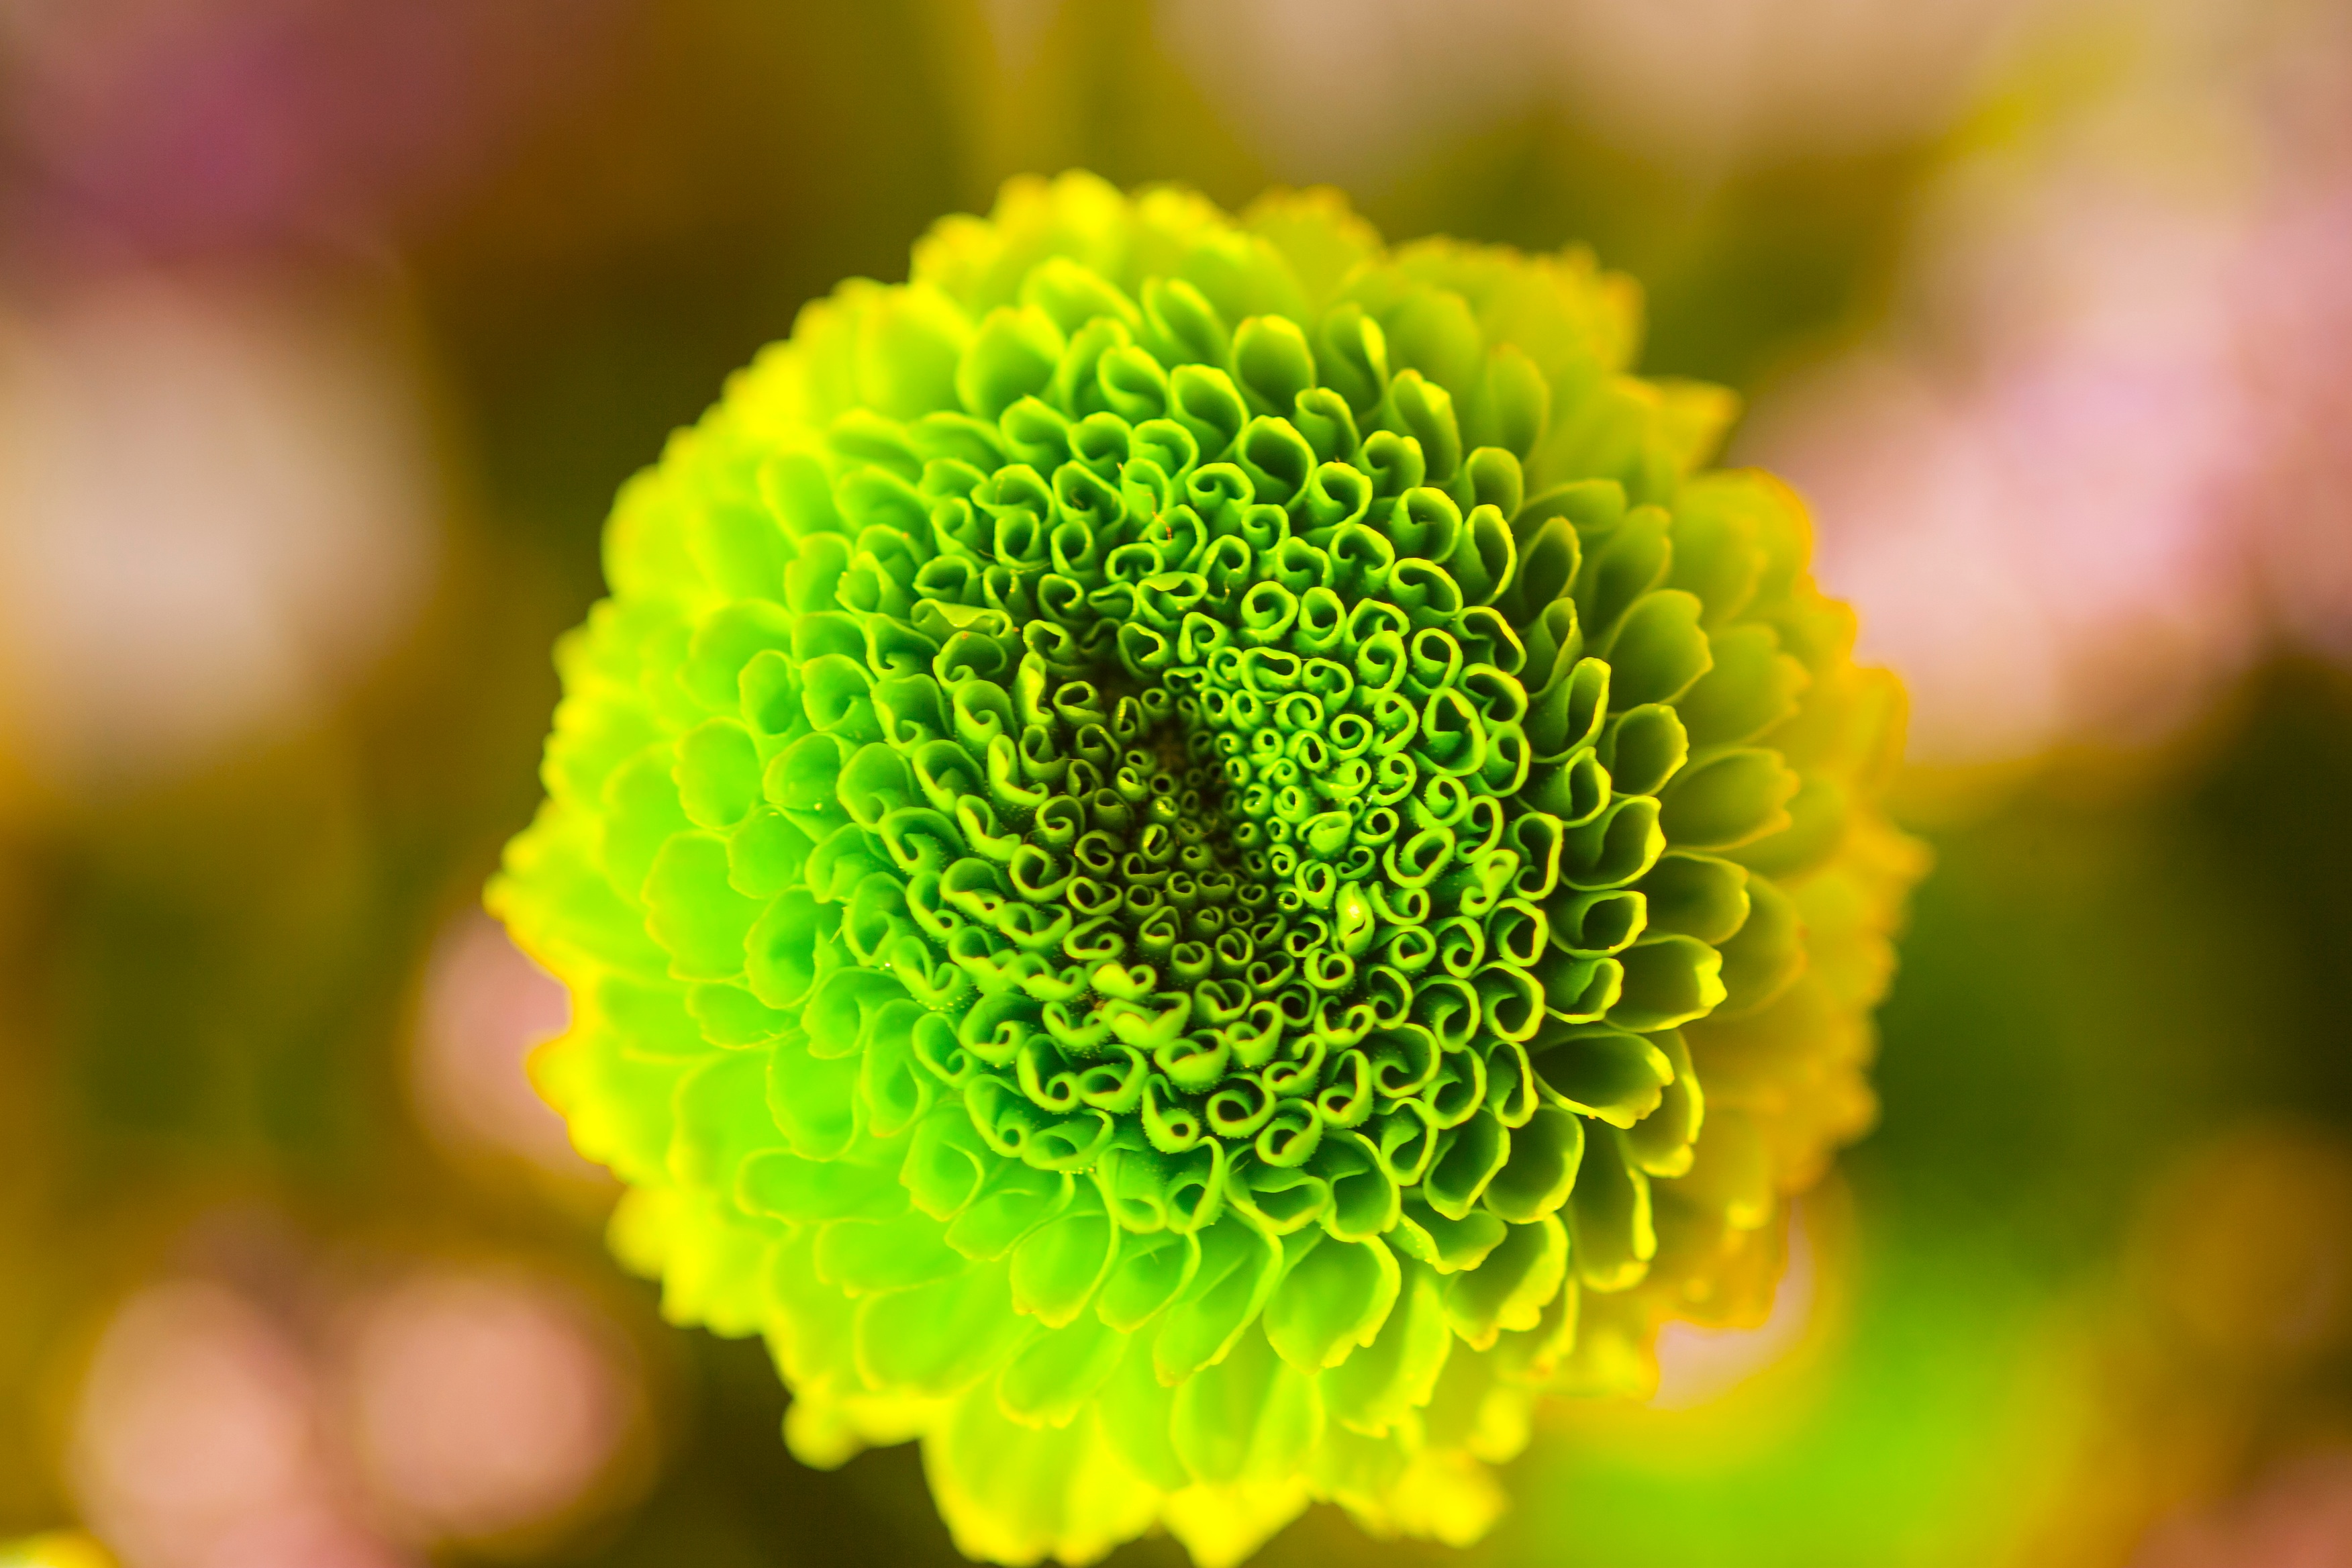
flower, yellow, green, nature, macro photography, plant, flora, photography, close up, botany, daisy, land plant, leaf, petal, daisy family, flowering plant, sunlight, plant stem, pollen, annual plant